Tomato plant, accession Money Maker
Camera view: vertical (180 deg); turntable rotation: 300 degrees
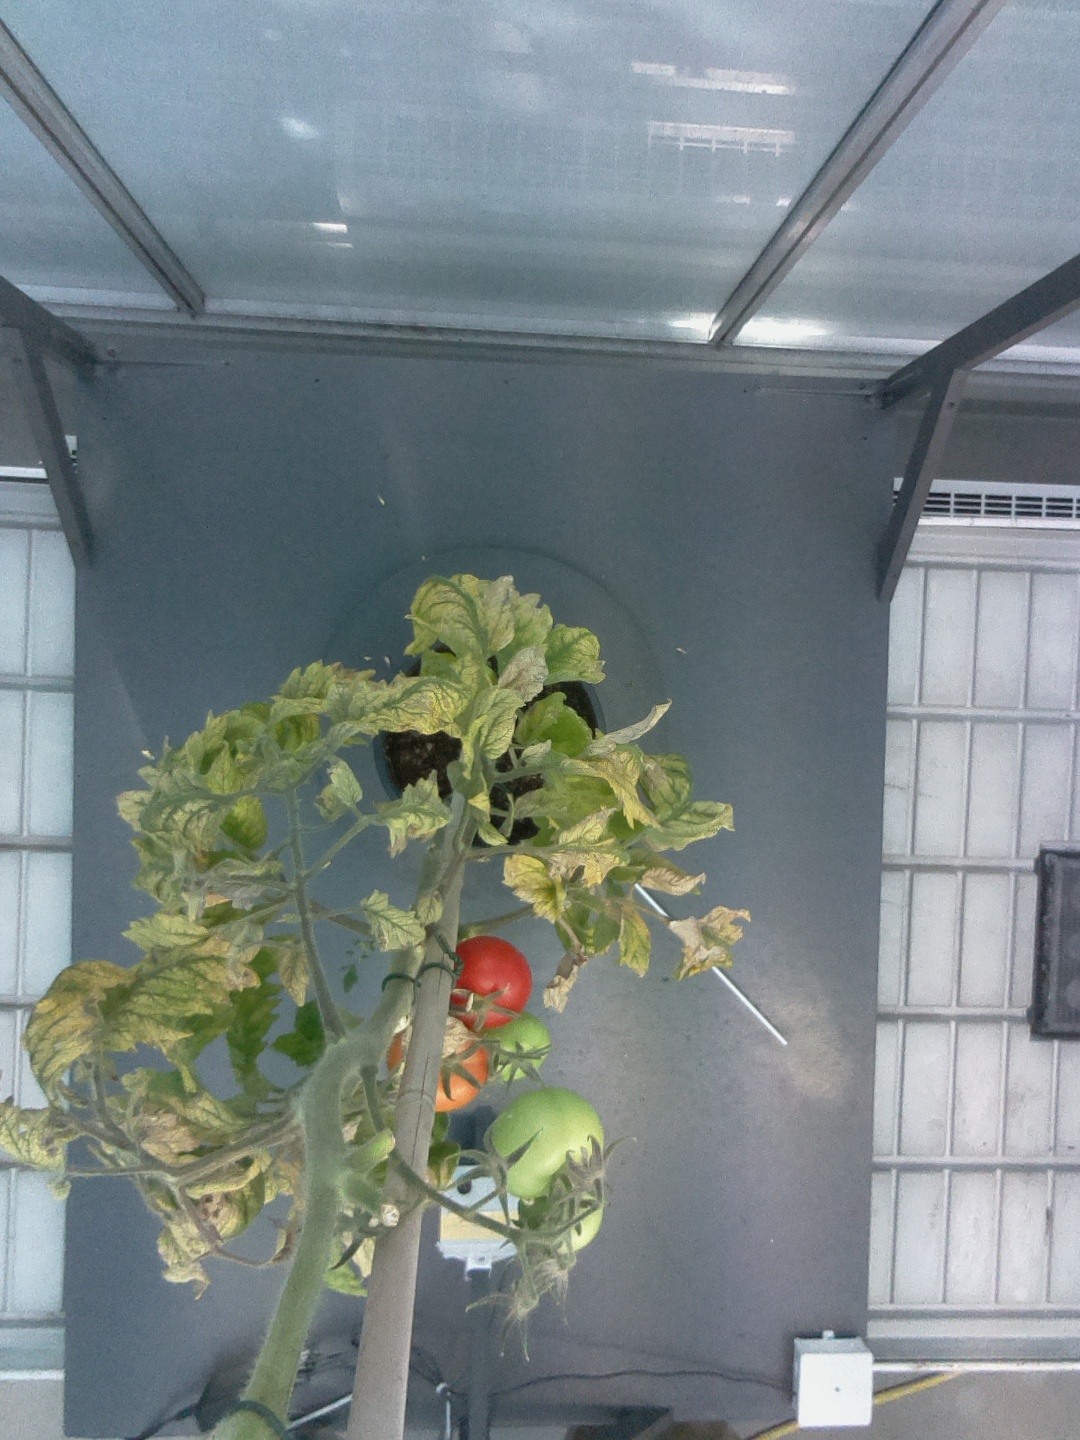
BBCH growth stage 82: 20%-30% of fruits show typical fully ripe color